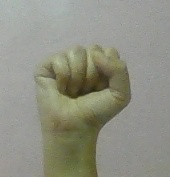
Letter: saad